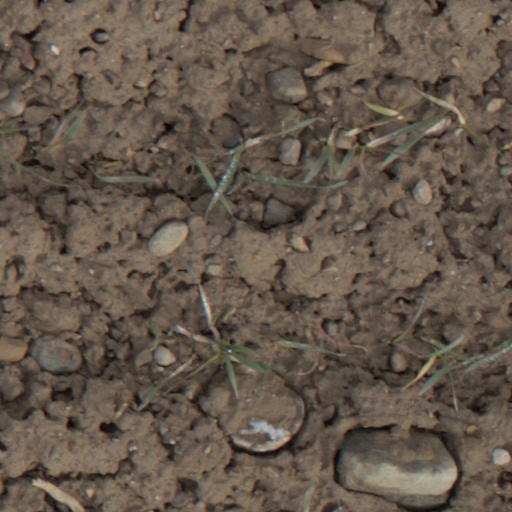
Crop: wheat